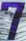
Number: 7